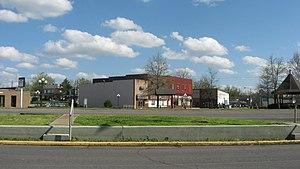
Fulton est une municipalité américaine située dans le comté du même nom au Kentucky. Lors du recensement de 2010, sa population est de 2 445 habitants.